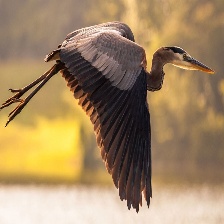
Species: BLUE HERON
Scientific name: ARDEA HERODIAS
ImageNet parent category: little_blue_heron